The Arcadians (musical)

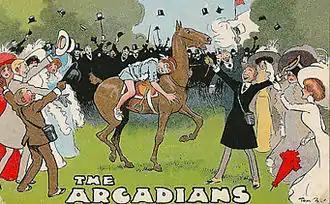
Climax of Act II, with Simplicitas riding "The Deuce"

A Broadway production opened at the Liberty Theatre in 1910, and ran for 193 performances, starring Frank Moulan, Connie Ediss and Julia Sanderson. Courtneidge assembled a touring company, which played the piece in the British provinces for ten years. He revived the show in 1915 in London, with success. The cast included Welchman, Alfred Lester and H. C. Pearce from the original production; other members were Cicely Courtneidge, Jack Hulbert, Hope Charteris and Dan Agar.